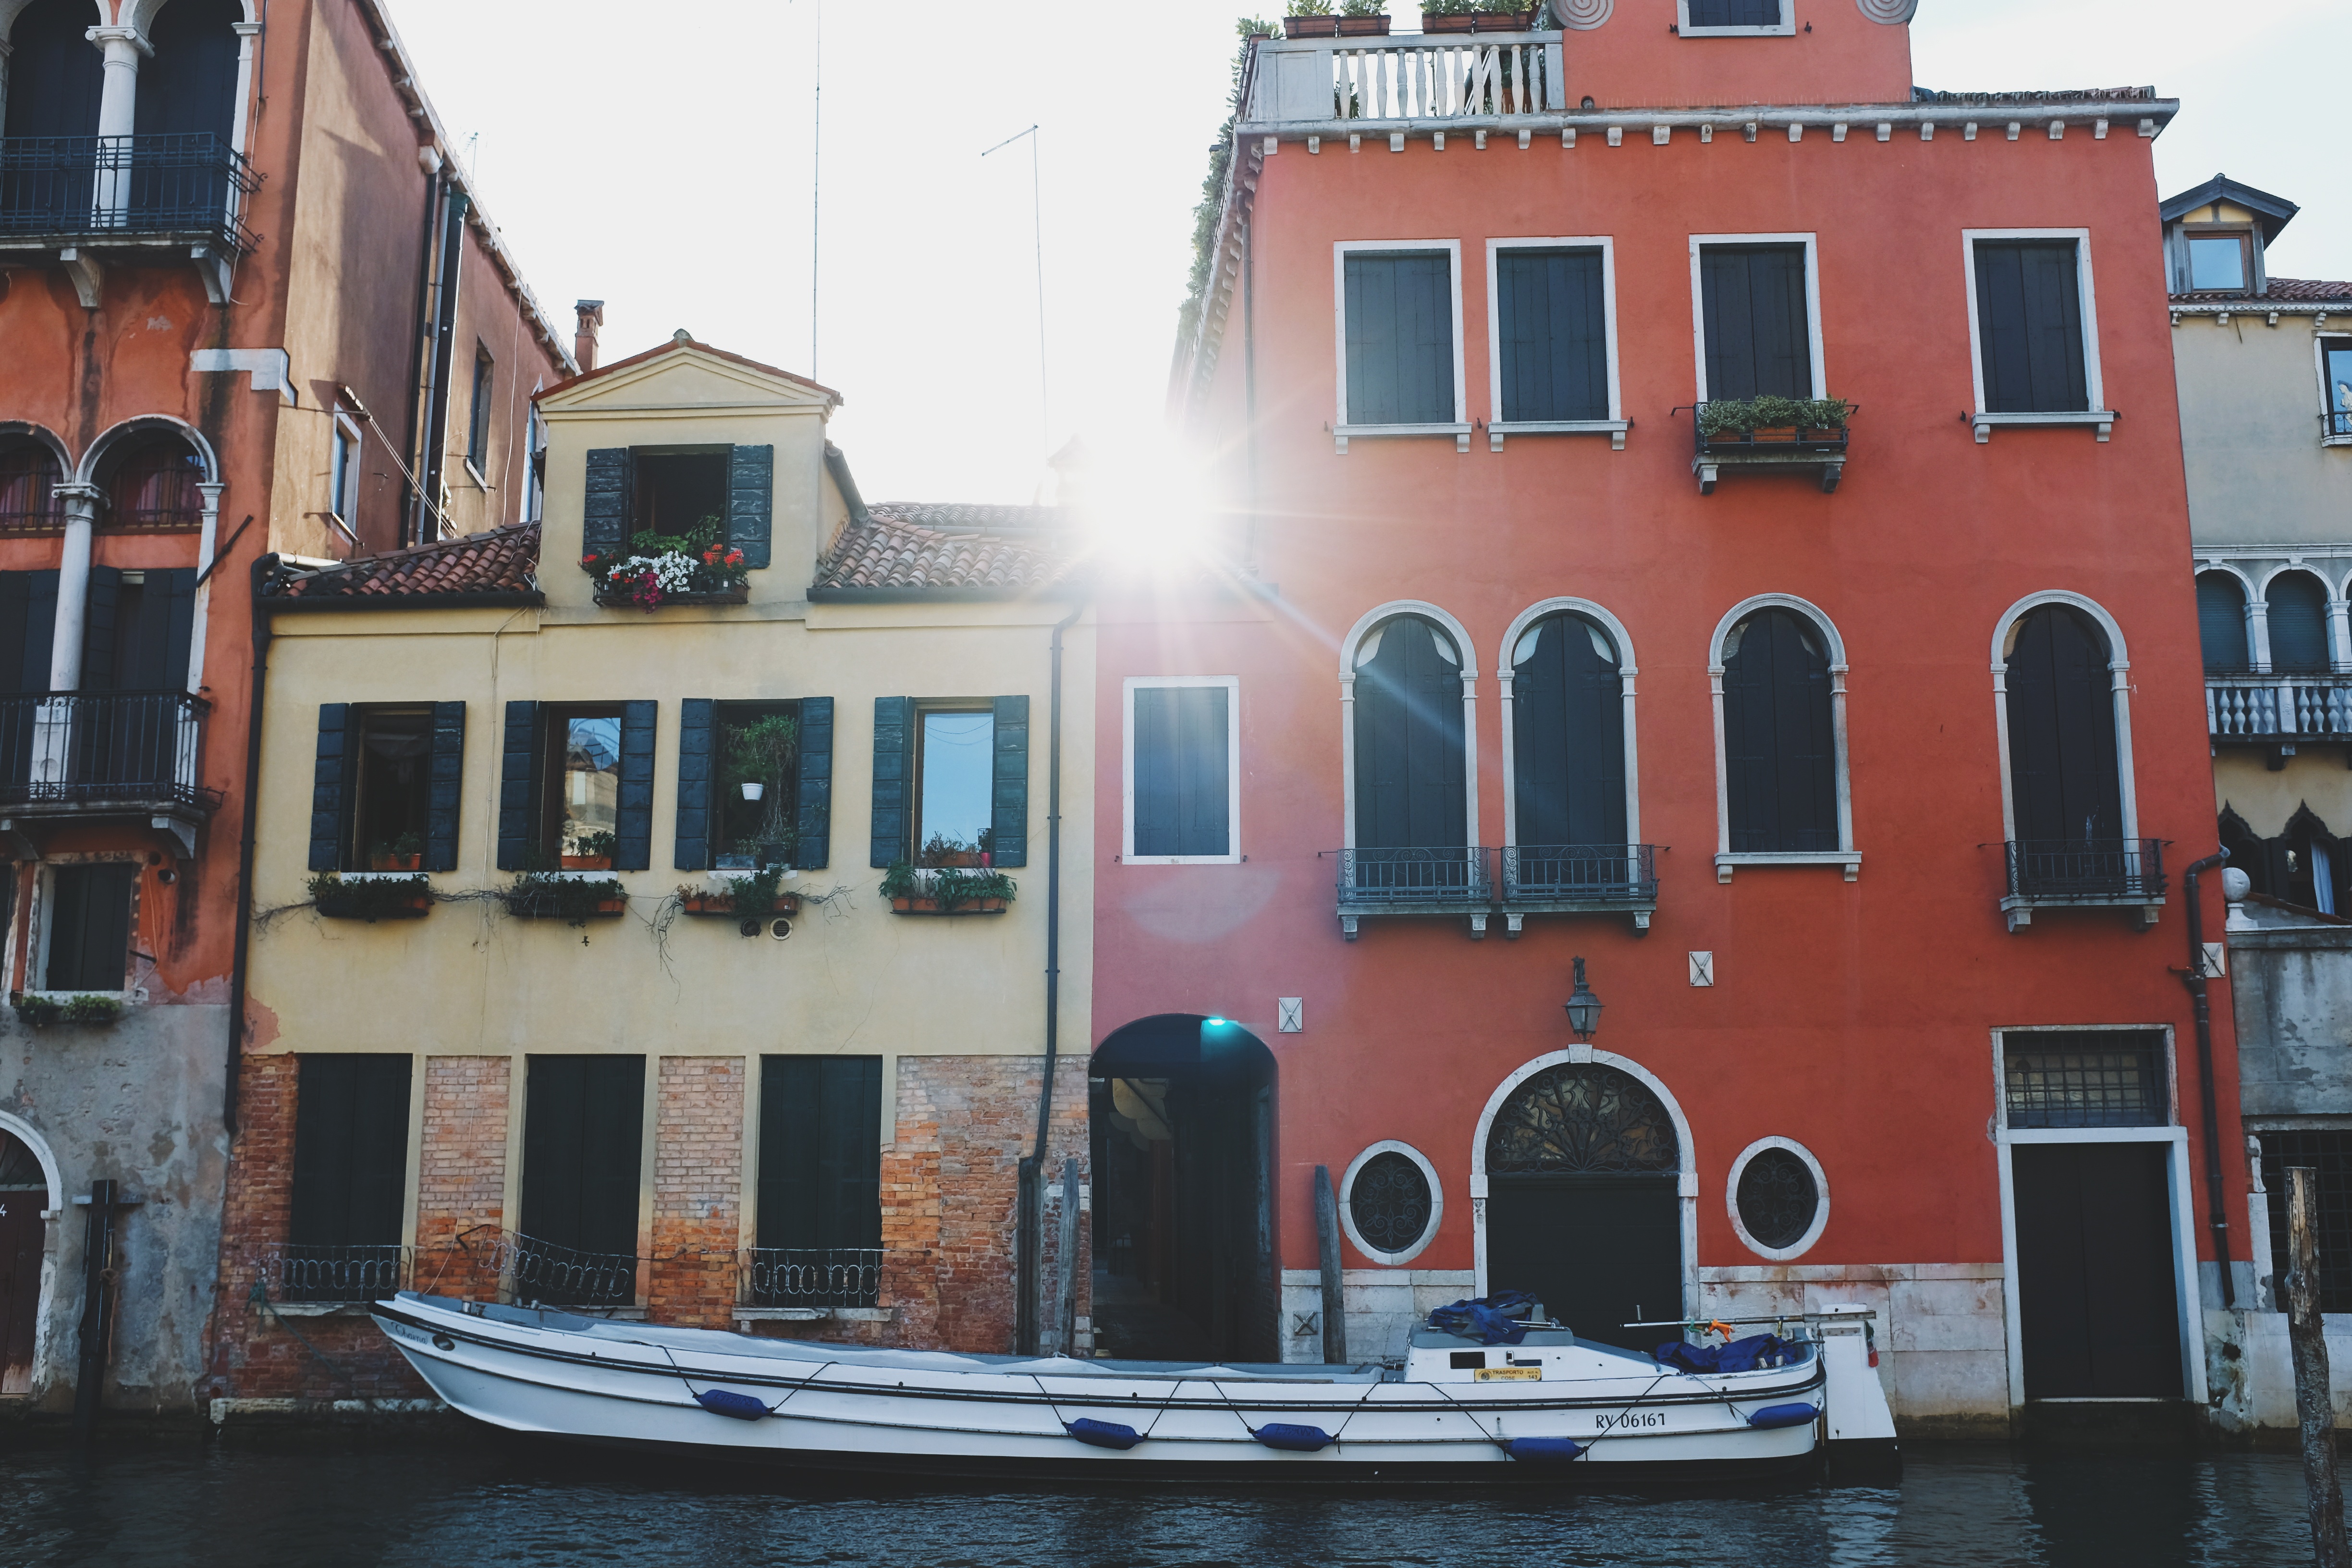
boat, house, town, canal, vehicle, facade, waterway, watercraft